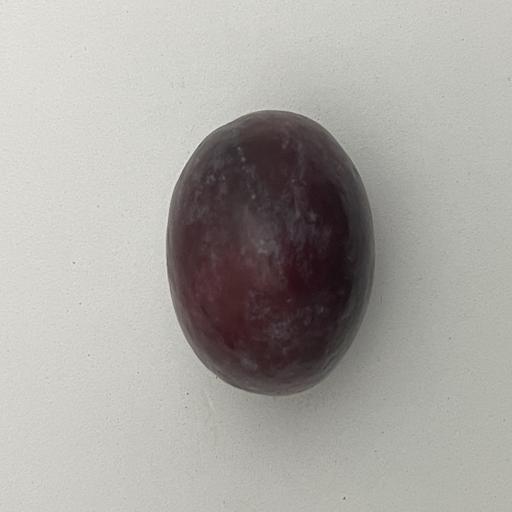
Crop type: Palm